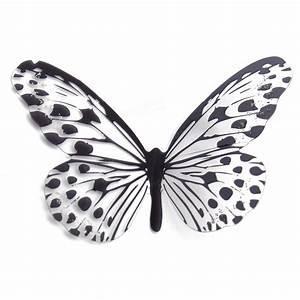
butterfly